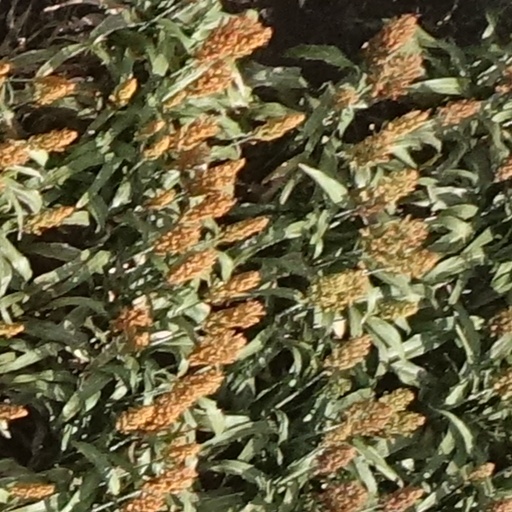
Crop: sorghum